Essex County, New Jersey

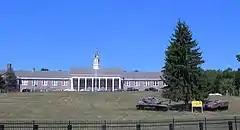
Essex Troop, New Jersey National Guard

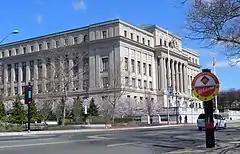
Essex County Hall of Records

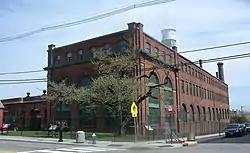
Thomas Edison Laboratory

According to the U.S. Census Bureau, as of the 2020 Census, the county had a total area of , of which was land (97.4%) and was water (2.6%).